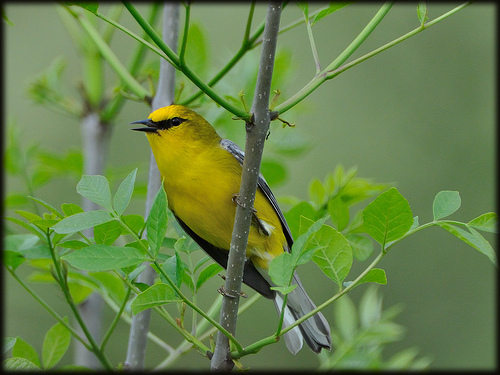
the bird is bright yellow, except for a black, small pointed beak, black feet and legs, black eyebrow in front of the eye and grey and white wings.
a small sized bird that has a yellow body and black facial markingthe bird has a yellow body with grey inner and outer rectrices and a sharp black pointed bill.
a small bird with yellow body, and a silver tail, and a black bill.
the yellow bird has a really small black bill too.
this bird has wings that are grey and has a yellow body
this particular bird has a belly that is yellow and black cheek patches
this bird is yellow and black in color, with a sharp black beak.
this bird is yellow with black and has a very short beak.
this bird has a very yellow body, along with black wings and a short, black beak.
Species: Blue Winged Warbler